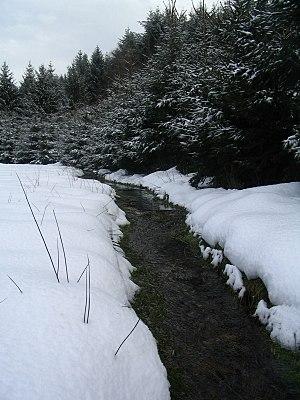
Bellefontaine est une commune française située dans le département des Vosges, en région Grand Est.
La Semouse ou Sémouse est une rivière française des départements de la Haute-Saône et des Vosges, et un sous-affluent du Rhône par la Lanterne et la Saône.